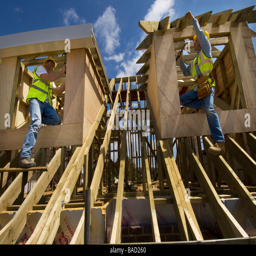
carpenters working on the roof of a new house